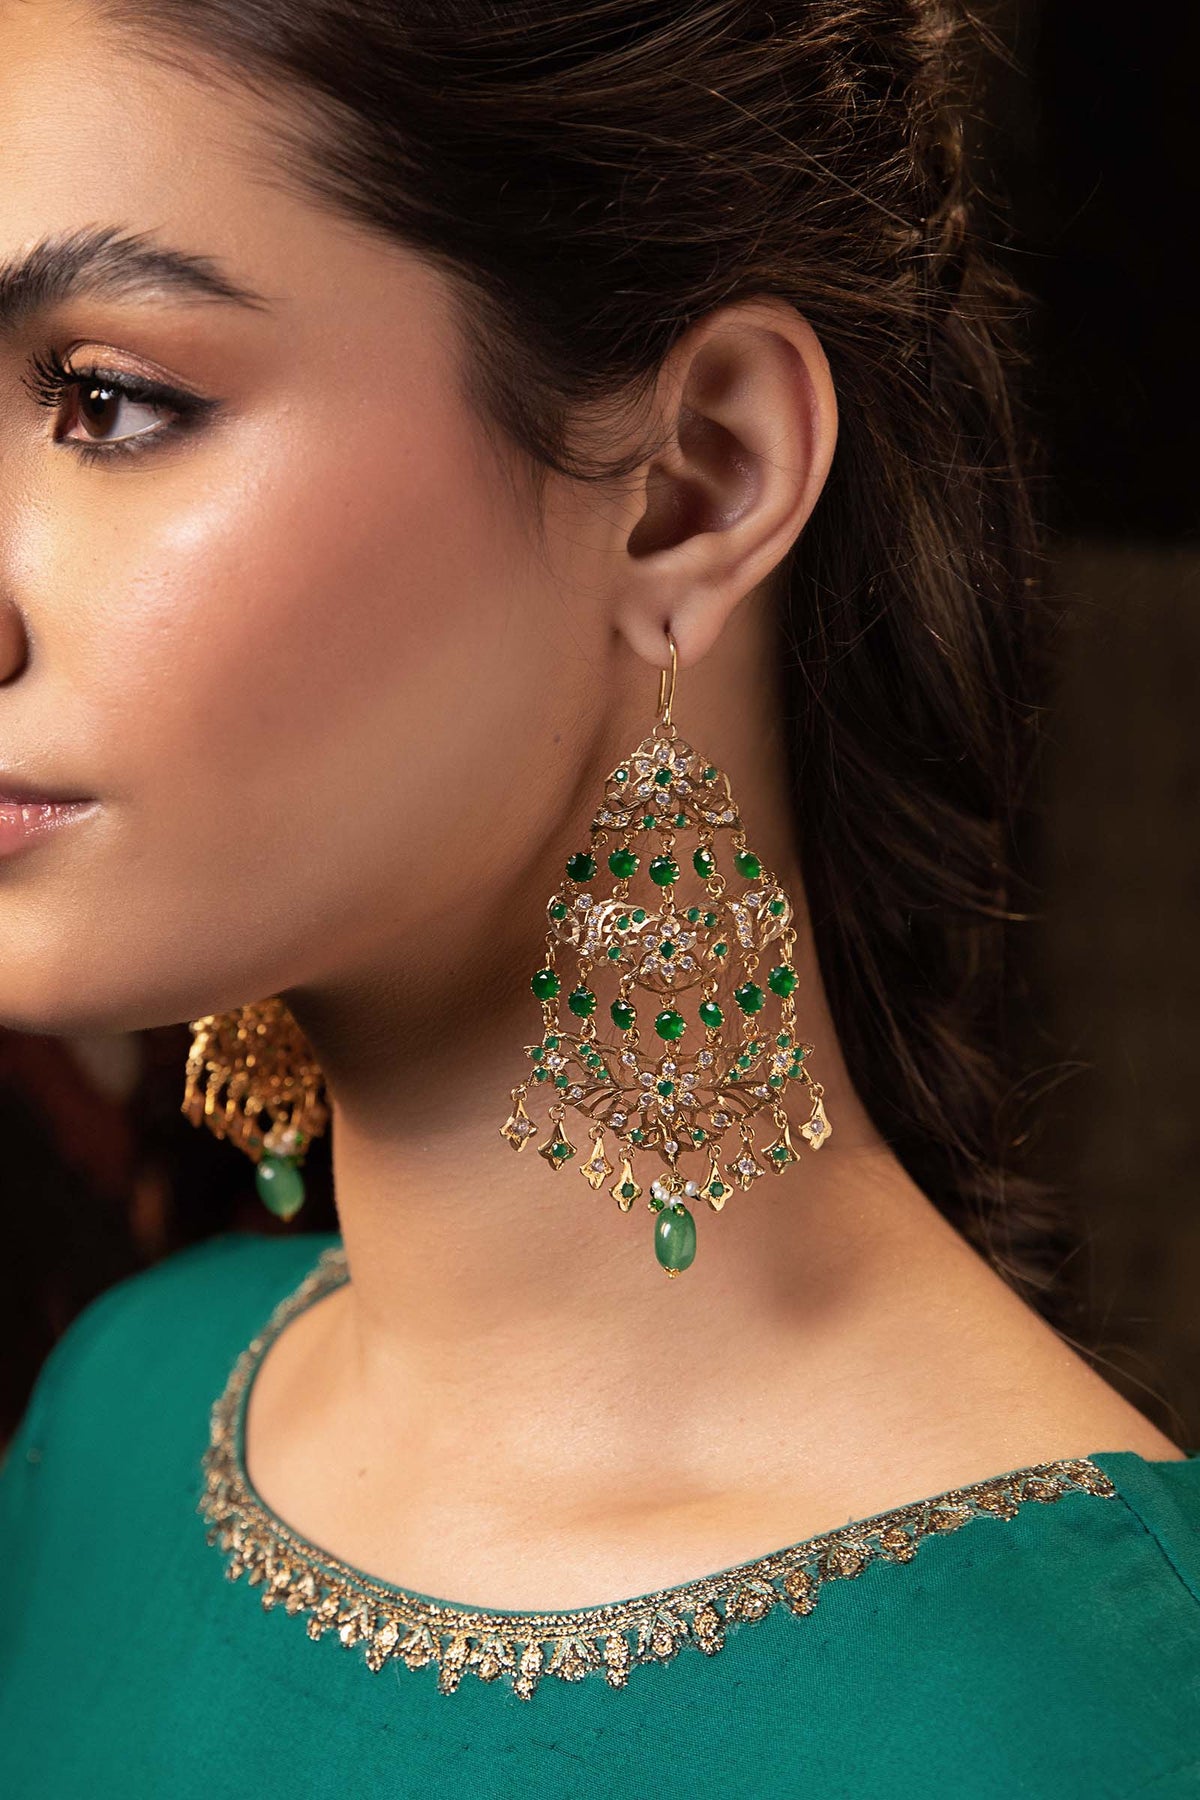
green gold kundan earring